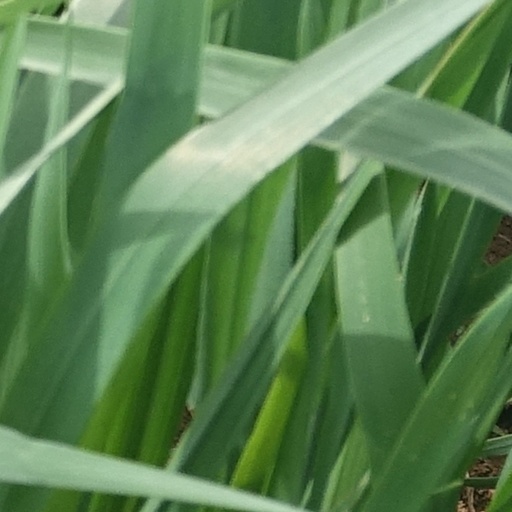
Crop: wheat